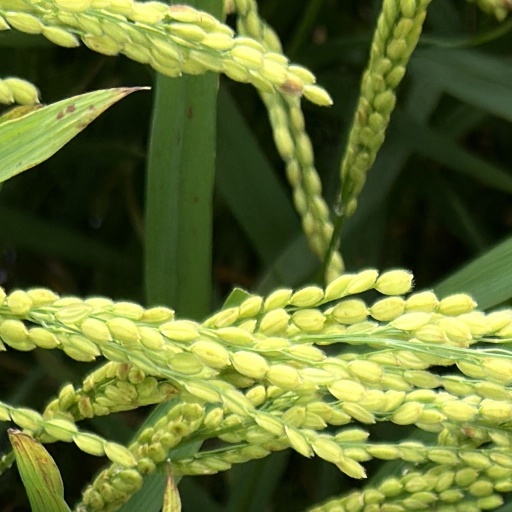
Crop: rice